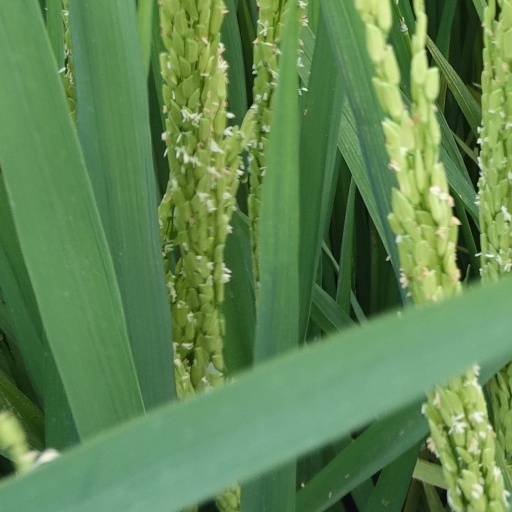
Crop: rice